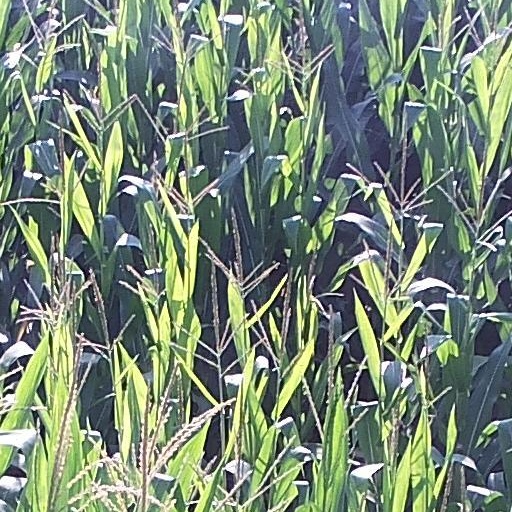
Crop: maize; corn